Zal Cleminson

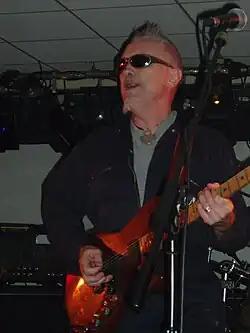
Zal Cleminson,2004

Alistair Macdonald "Zal" Cleminson (born 4 May 1949) is a Scottish guitarist, best known for his role in the Sensational Alex Harvey Band between 1972 and 1978. He was subsequently a member of Nazareth for three years. In 2017, Cleminson put together a new rock band - /sin'dogs/, which recorded and released a four-song EP and an album, featuring nine original songs. /sin'dogs/ toured Scotland, England and Sweden in the years following.